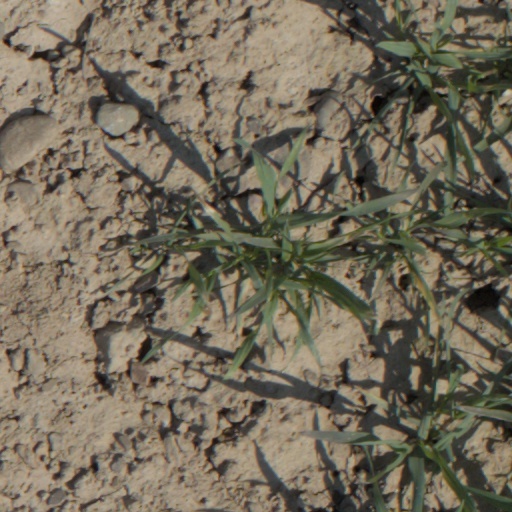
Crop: wheat